Jack the Ripper's Bedroom

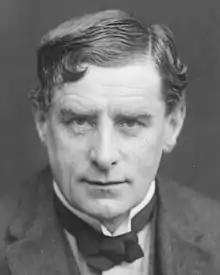
A 1911 portrait of Sickert

Walter Sickert was a German-born British artist. He was fascinated with the Ripper, and his friends said he would dress up as the Ripper. With his paintings, he had an "[underlying] desire to confront taboo social subjects in order to shake the complacency he believed dominated English subject matter". At the time of painting "Jack the Ripper's Bedroom", he lived in a flat at 6 Mornington Crescent, Camden Town, North London. Camden Town is about 5 miles from Whitechapel. He moved there in 1905. When Sickert rented the flat, his landlady, Mrs. Louisa Jones, had told him she suspected the previous tenant, who lived there in 1888, was the Ripper. She said that the tenant had gone out on the events of days relevant to the murders, and left once the murders stopped. She told Sickert the name of the tenant, which he wrote in the flyleaf of a book. The book was lent to Albert Rutherson, who lost it. In 1907, Camden Town resident Emily Dimmock had her throat slit in the Camden Town Murder, and Sickert may have connected that murder to the Ripper. He also made four paintings depicting the murder, named "The Camden Town Murder".